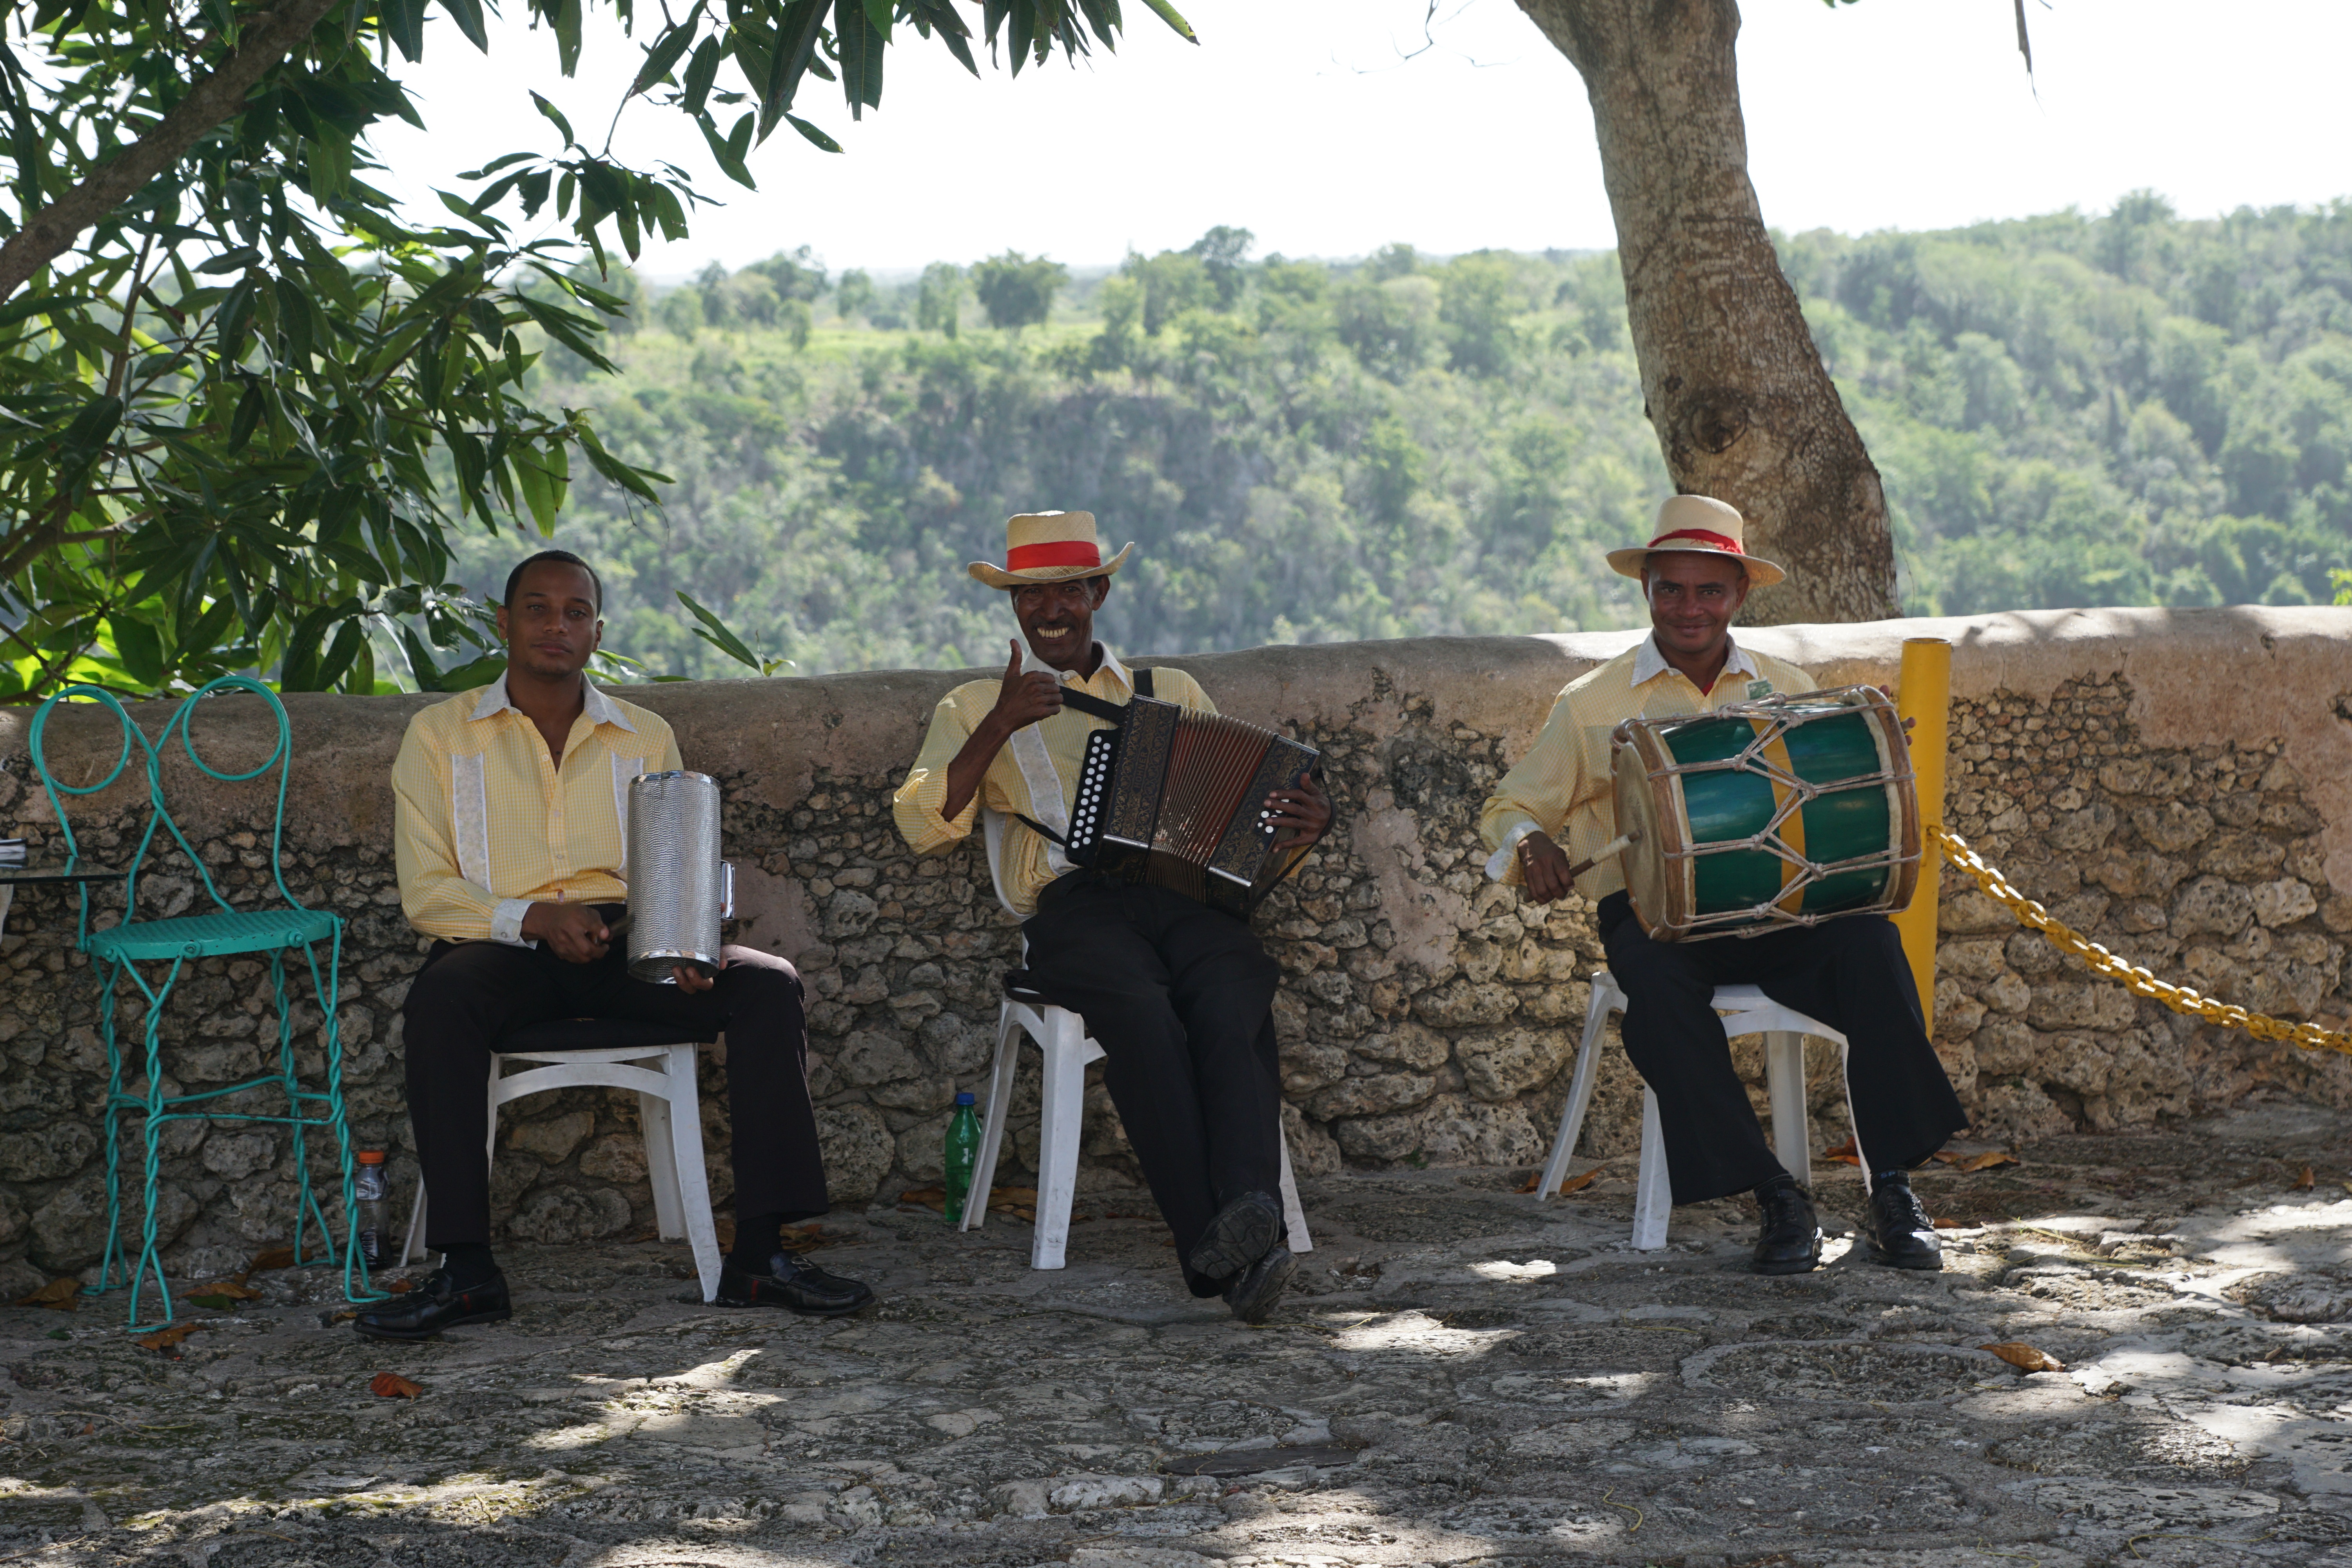
people, community, musician, caribbean, dominican republic, altos de chav n village